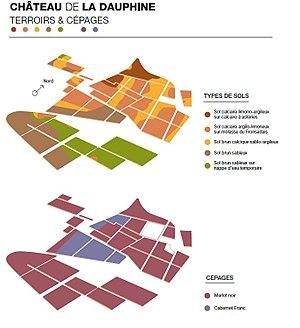
Carte présentant les différents terroir du Châteaude La Dauphine
Un terroir désigne une région naturelle, considérée comme homogène, à travers les ressources et productions qu'il est susceptible d’apporter, notamment — mais pas uniquement —, par sa spécialisation agricole.